Cándida Arias

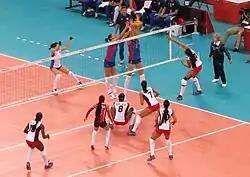
Arias (centre) as part of the Dominican Republic women's volleyball team at the 2012 London Olympics

She debuted with her senior national team in June 2009, at the 2010 World Championship NORCECA Qualification Pool H, at Santiago de los Caballeros, Dominican Republic, helping her team to qualify to the world event.